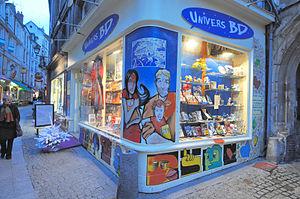
devanture d'une boutique de bandes-dessinées de la rue Froide à Caen dans le Calvados (Basse-Normandie, France).